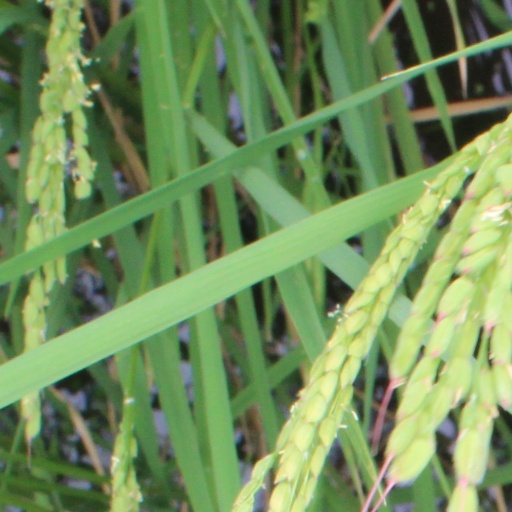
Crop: rice